Yossi Klein Halevi

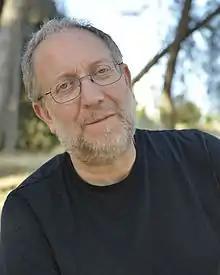

Yossi Klein Halevi (born 1953) is an American-born Israeli author and journalist.